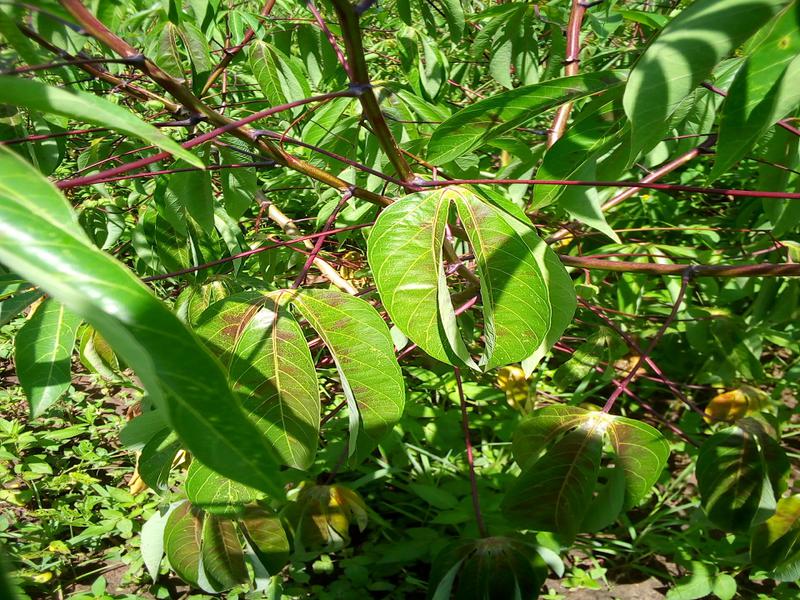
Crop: cassava
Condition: healthy